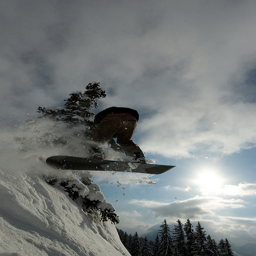
Man in pants snowboarding down a snowy mountain.
A snowboarder spins in the air in a cloud of snow.
A man is snowboarding and is mid air over the snow.
A man on a snowboard comes off the mountain.
A man riding a snowboard down a snow covered slope.